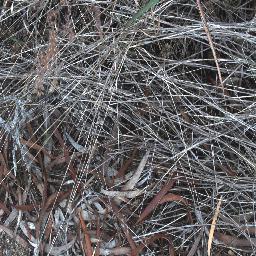
Label: negative